Tuanfeng County

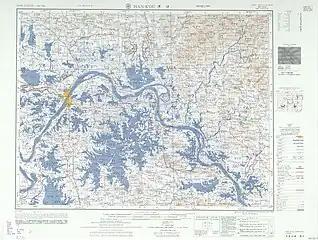
Map including Tuanfeng (labeled as T'UAN-FENG (TWANFENG) ) (1953)

According to the 2020 census, the permanent population of Tuanfeng County is 266,218, down from 338,609 in the 2010 census. The population is largely rural, with many residents engaged in agricultural activities.